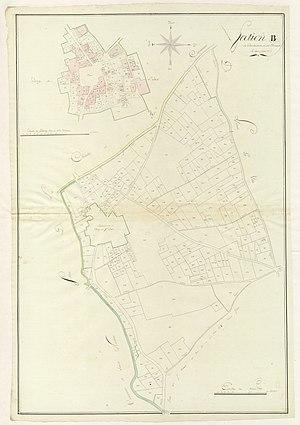
Saint-Just. - Cadastre napoléonien
Saint-Just est une commune française située dans le département de l'Hérault en région Occitanie.